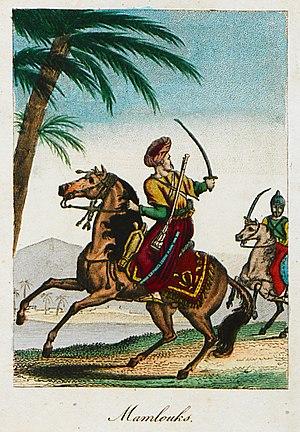
La Province d'Égypte était une province de l'Empire ottoman. Conquise par Sélim Iᵉʳ en 1517, l’Égypte ottomane tient une place importante dans la stratégie et l'économie de l'Empire malgré les mutineries répétées des garnisons turques et des mamelouks, anciens maîtres du pays qui occupent encore une place importante dans le gouvernement local. Au XVIIIᵉ siècle, l'affaiblissement de l'autorité ottomane permet aux mamelouks de reprendre temporairement le pouvoir mais ils sont battus par les Français de Bonaparte lors de l'expédition d'Égypte. Au XIXᵉ siècle, l'Égypte redevient autonome puis quasiment indépendante, bien que nominalement vassale du sultan ottoman, sous la dynastie de Méhémet Ali.